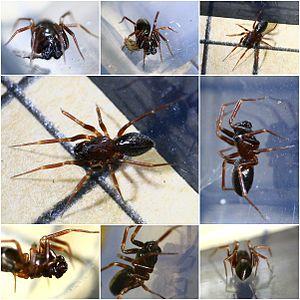
Microneta est un genre d'araignées aranéomorphes de la famille des Linyphiidae.